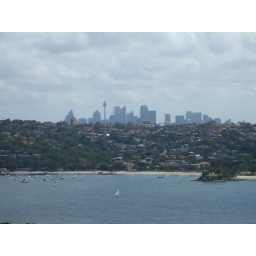
The sky tower is the tall post one near the middle - been up that as well!